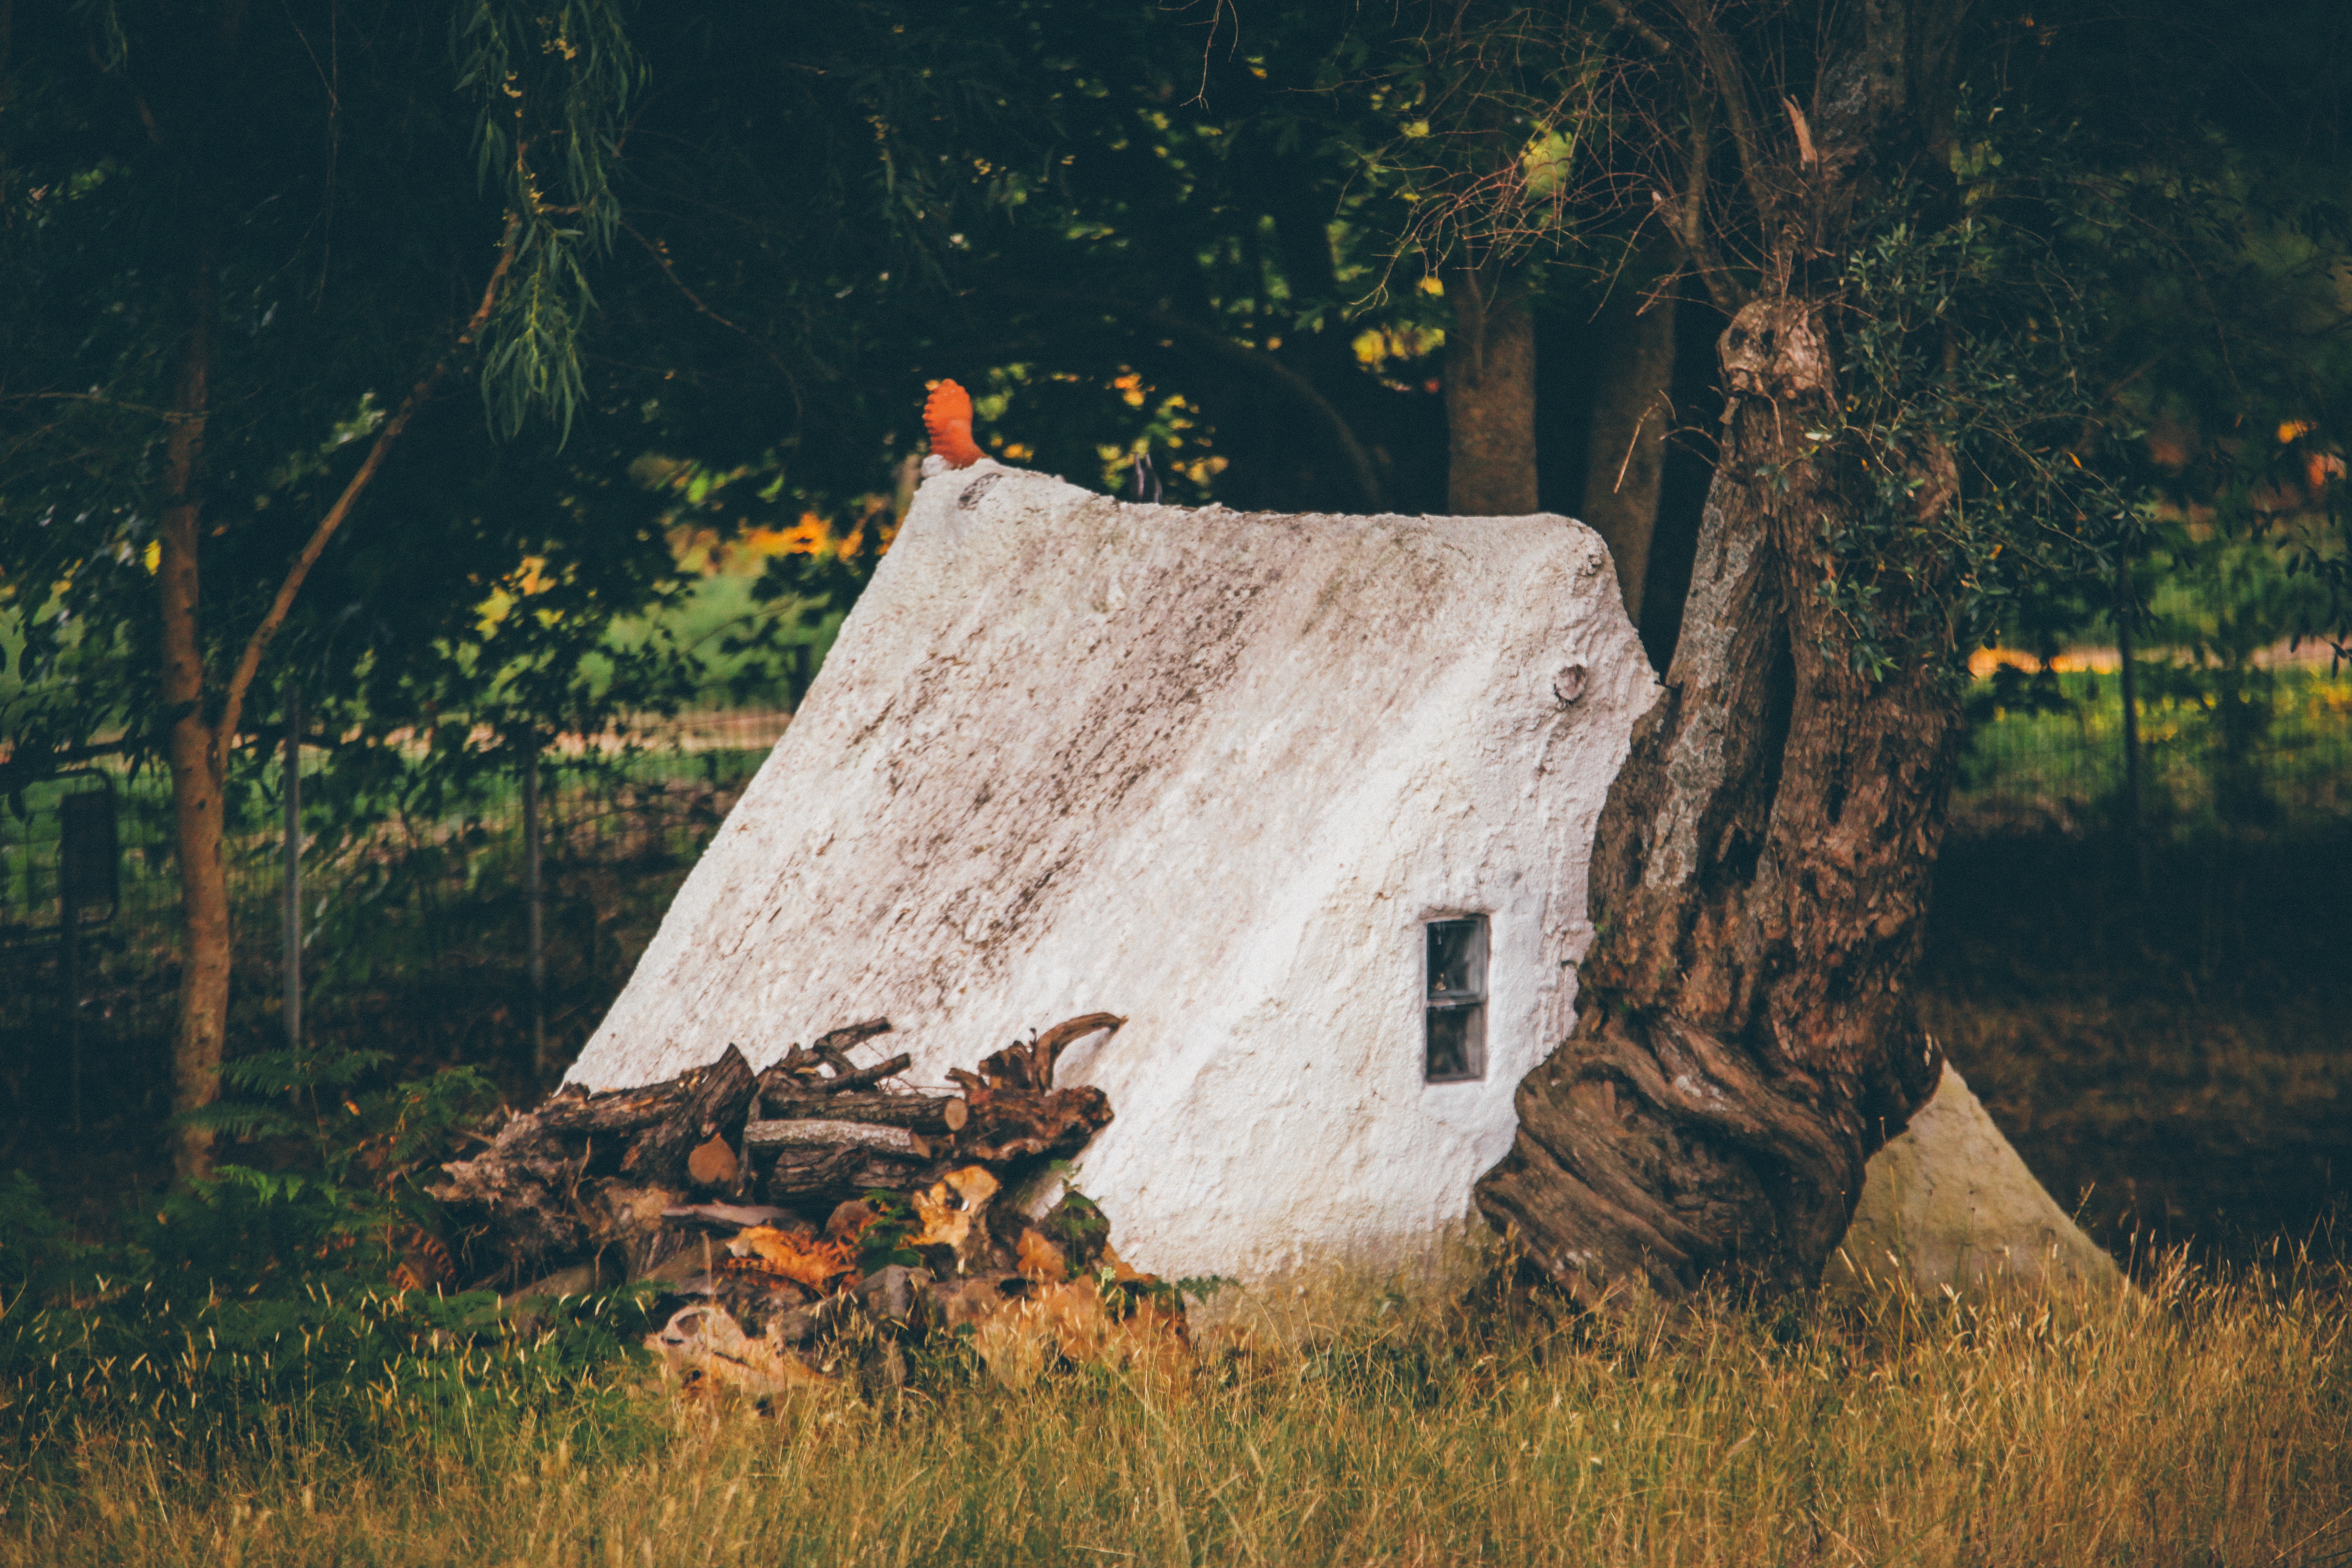
landscape, tree, nature, forest, rock, wilderness, wood, house, leaf, hut, autumn, season, habitat, rural area, woody plant